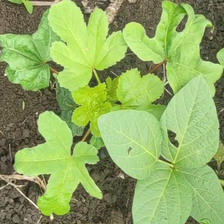
Weed species: Little_Mallow(Malva parviflora)